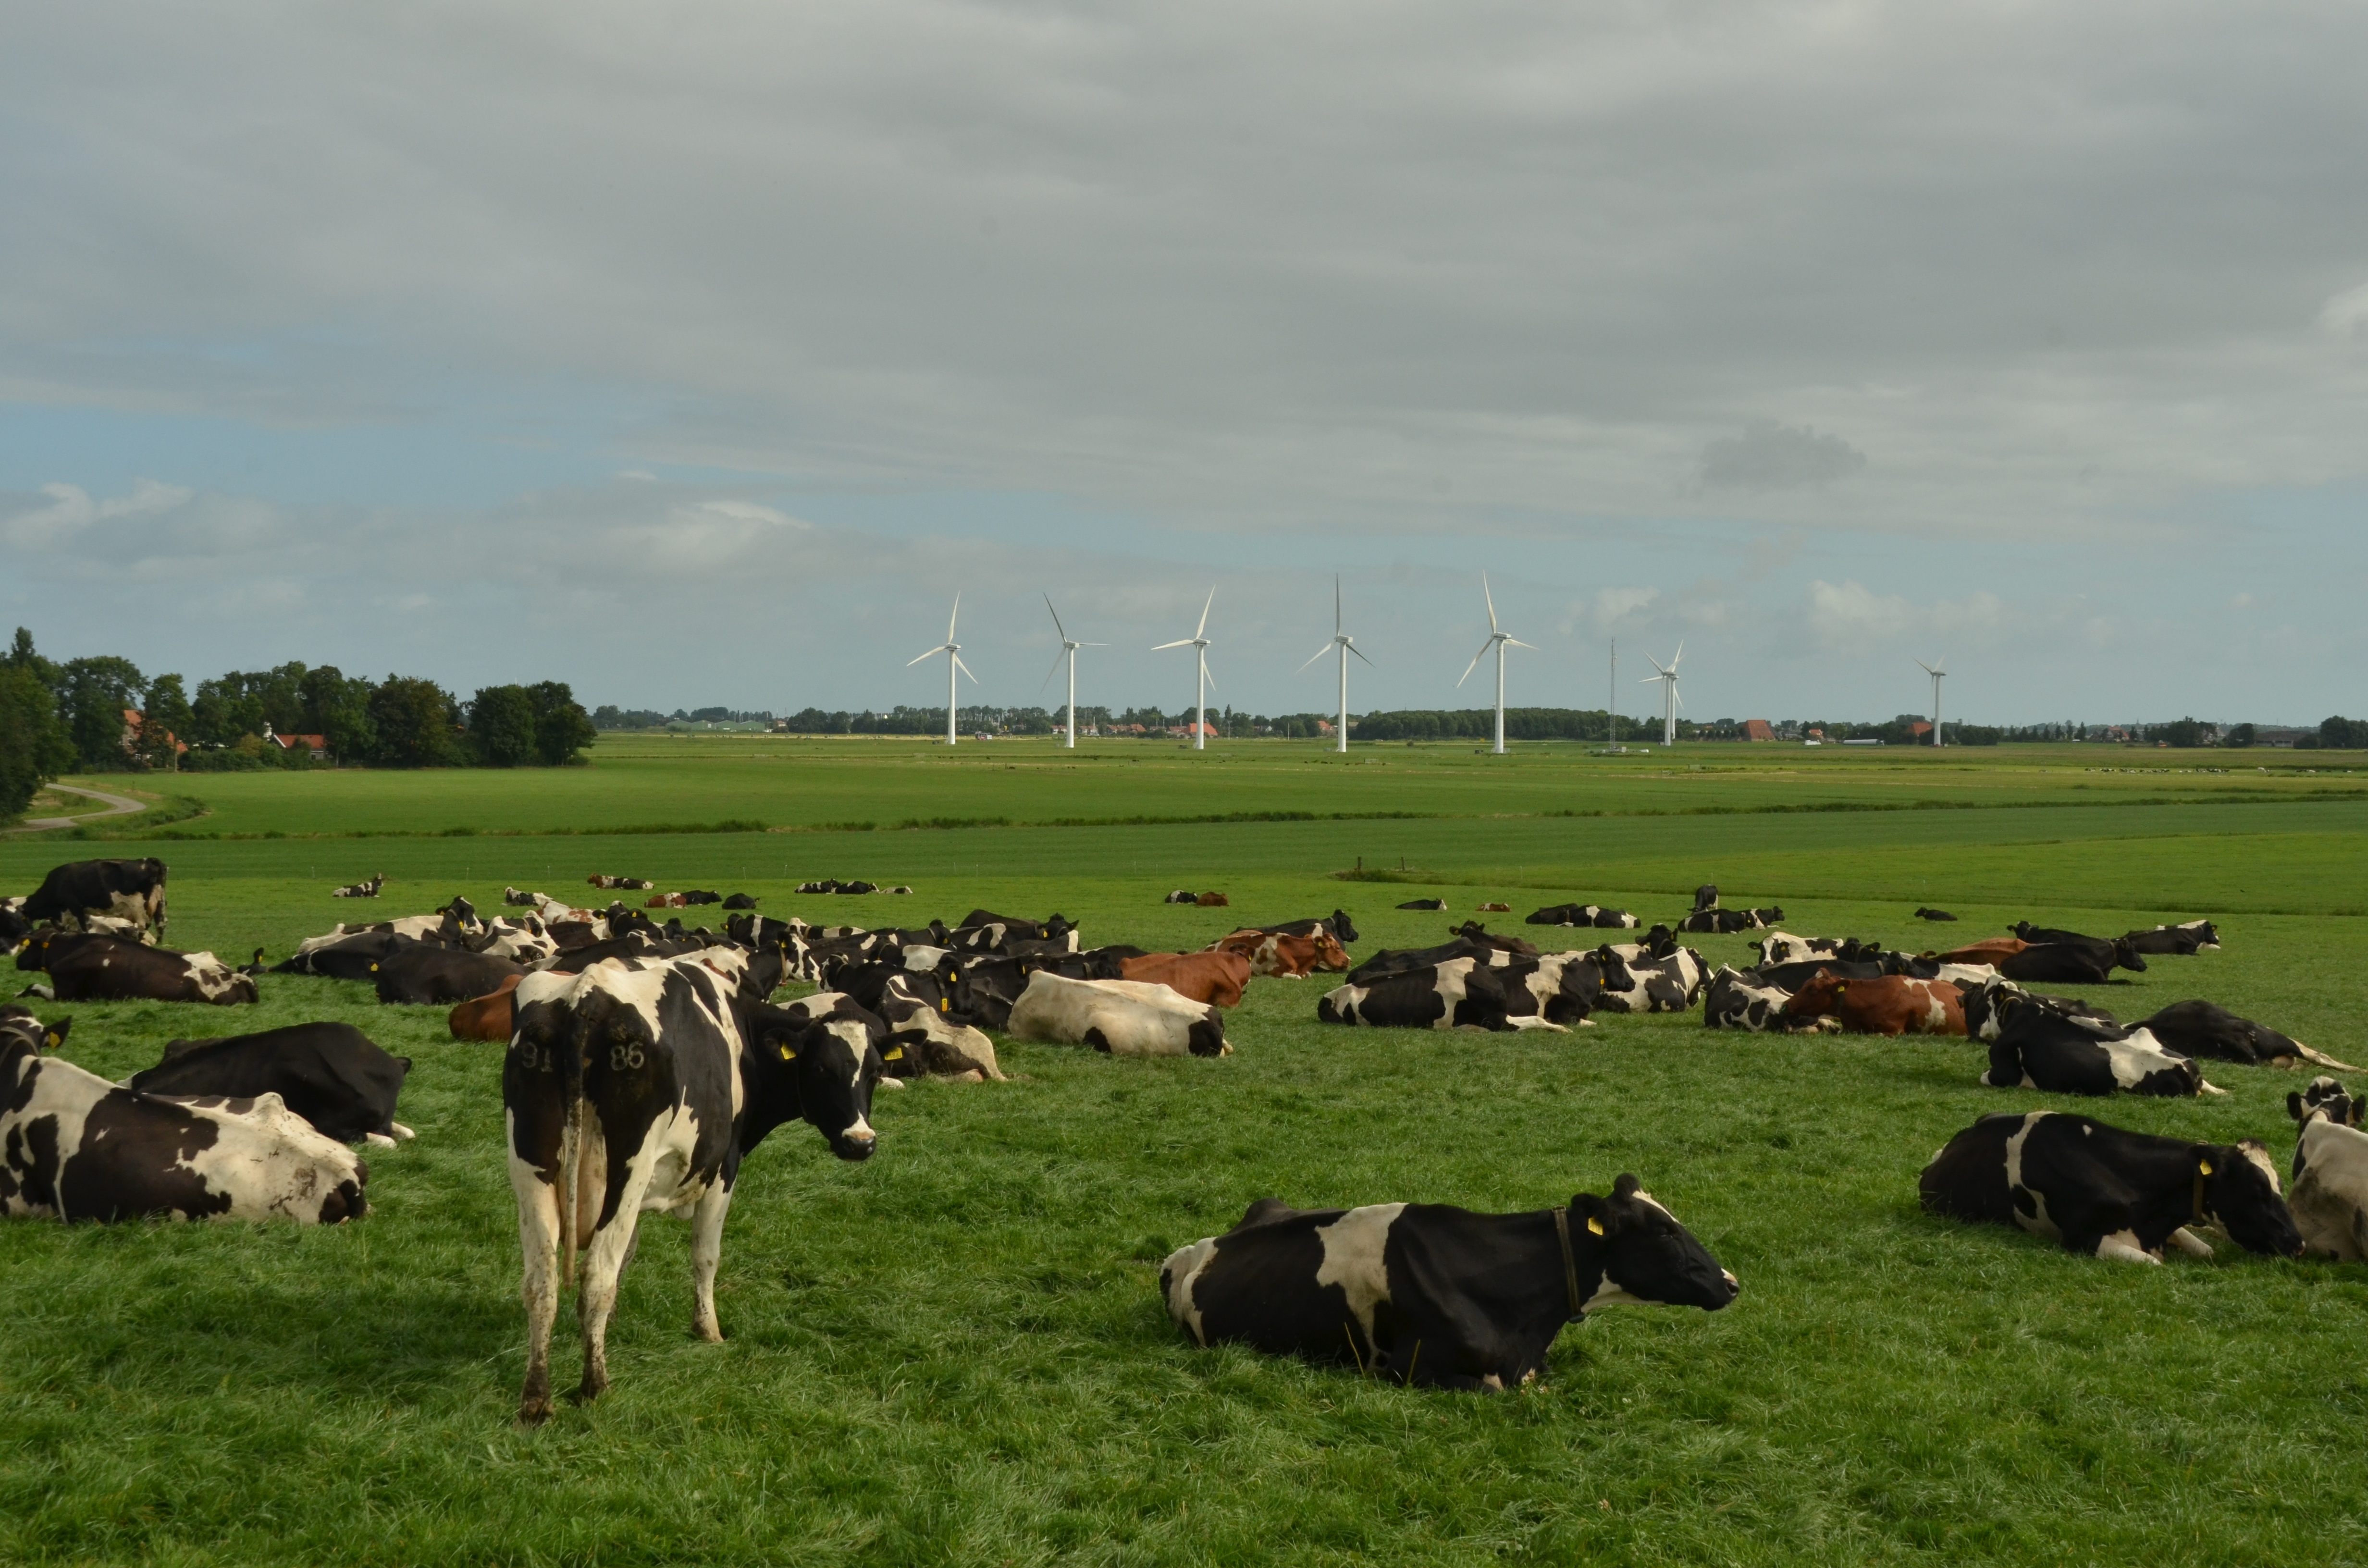
landscape, grass, horizon, field, farm, meadow, prairie, air, view, cow, cattle, herd, pasture, grazing, agriculture, milk, beef, plain, netherlands, clouds, grassland, habitat, rural area, animal husbandry, dairy cow, natural environment, cattle like mammal